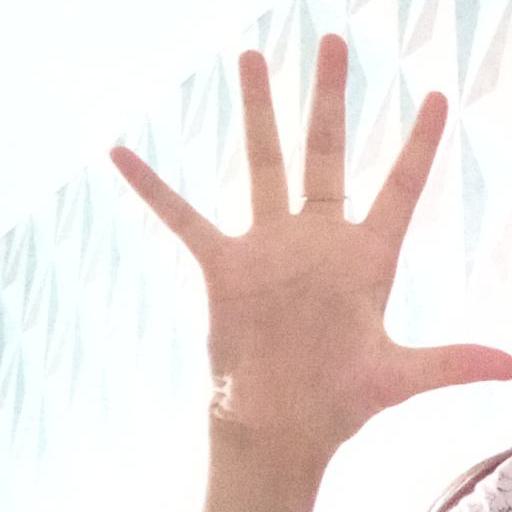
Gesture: palm